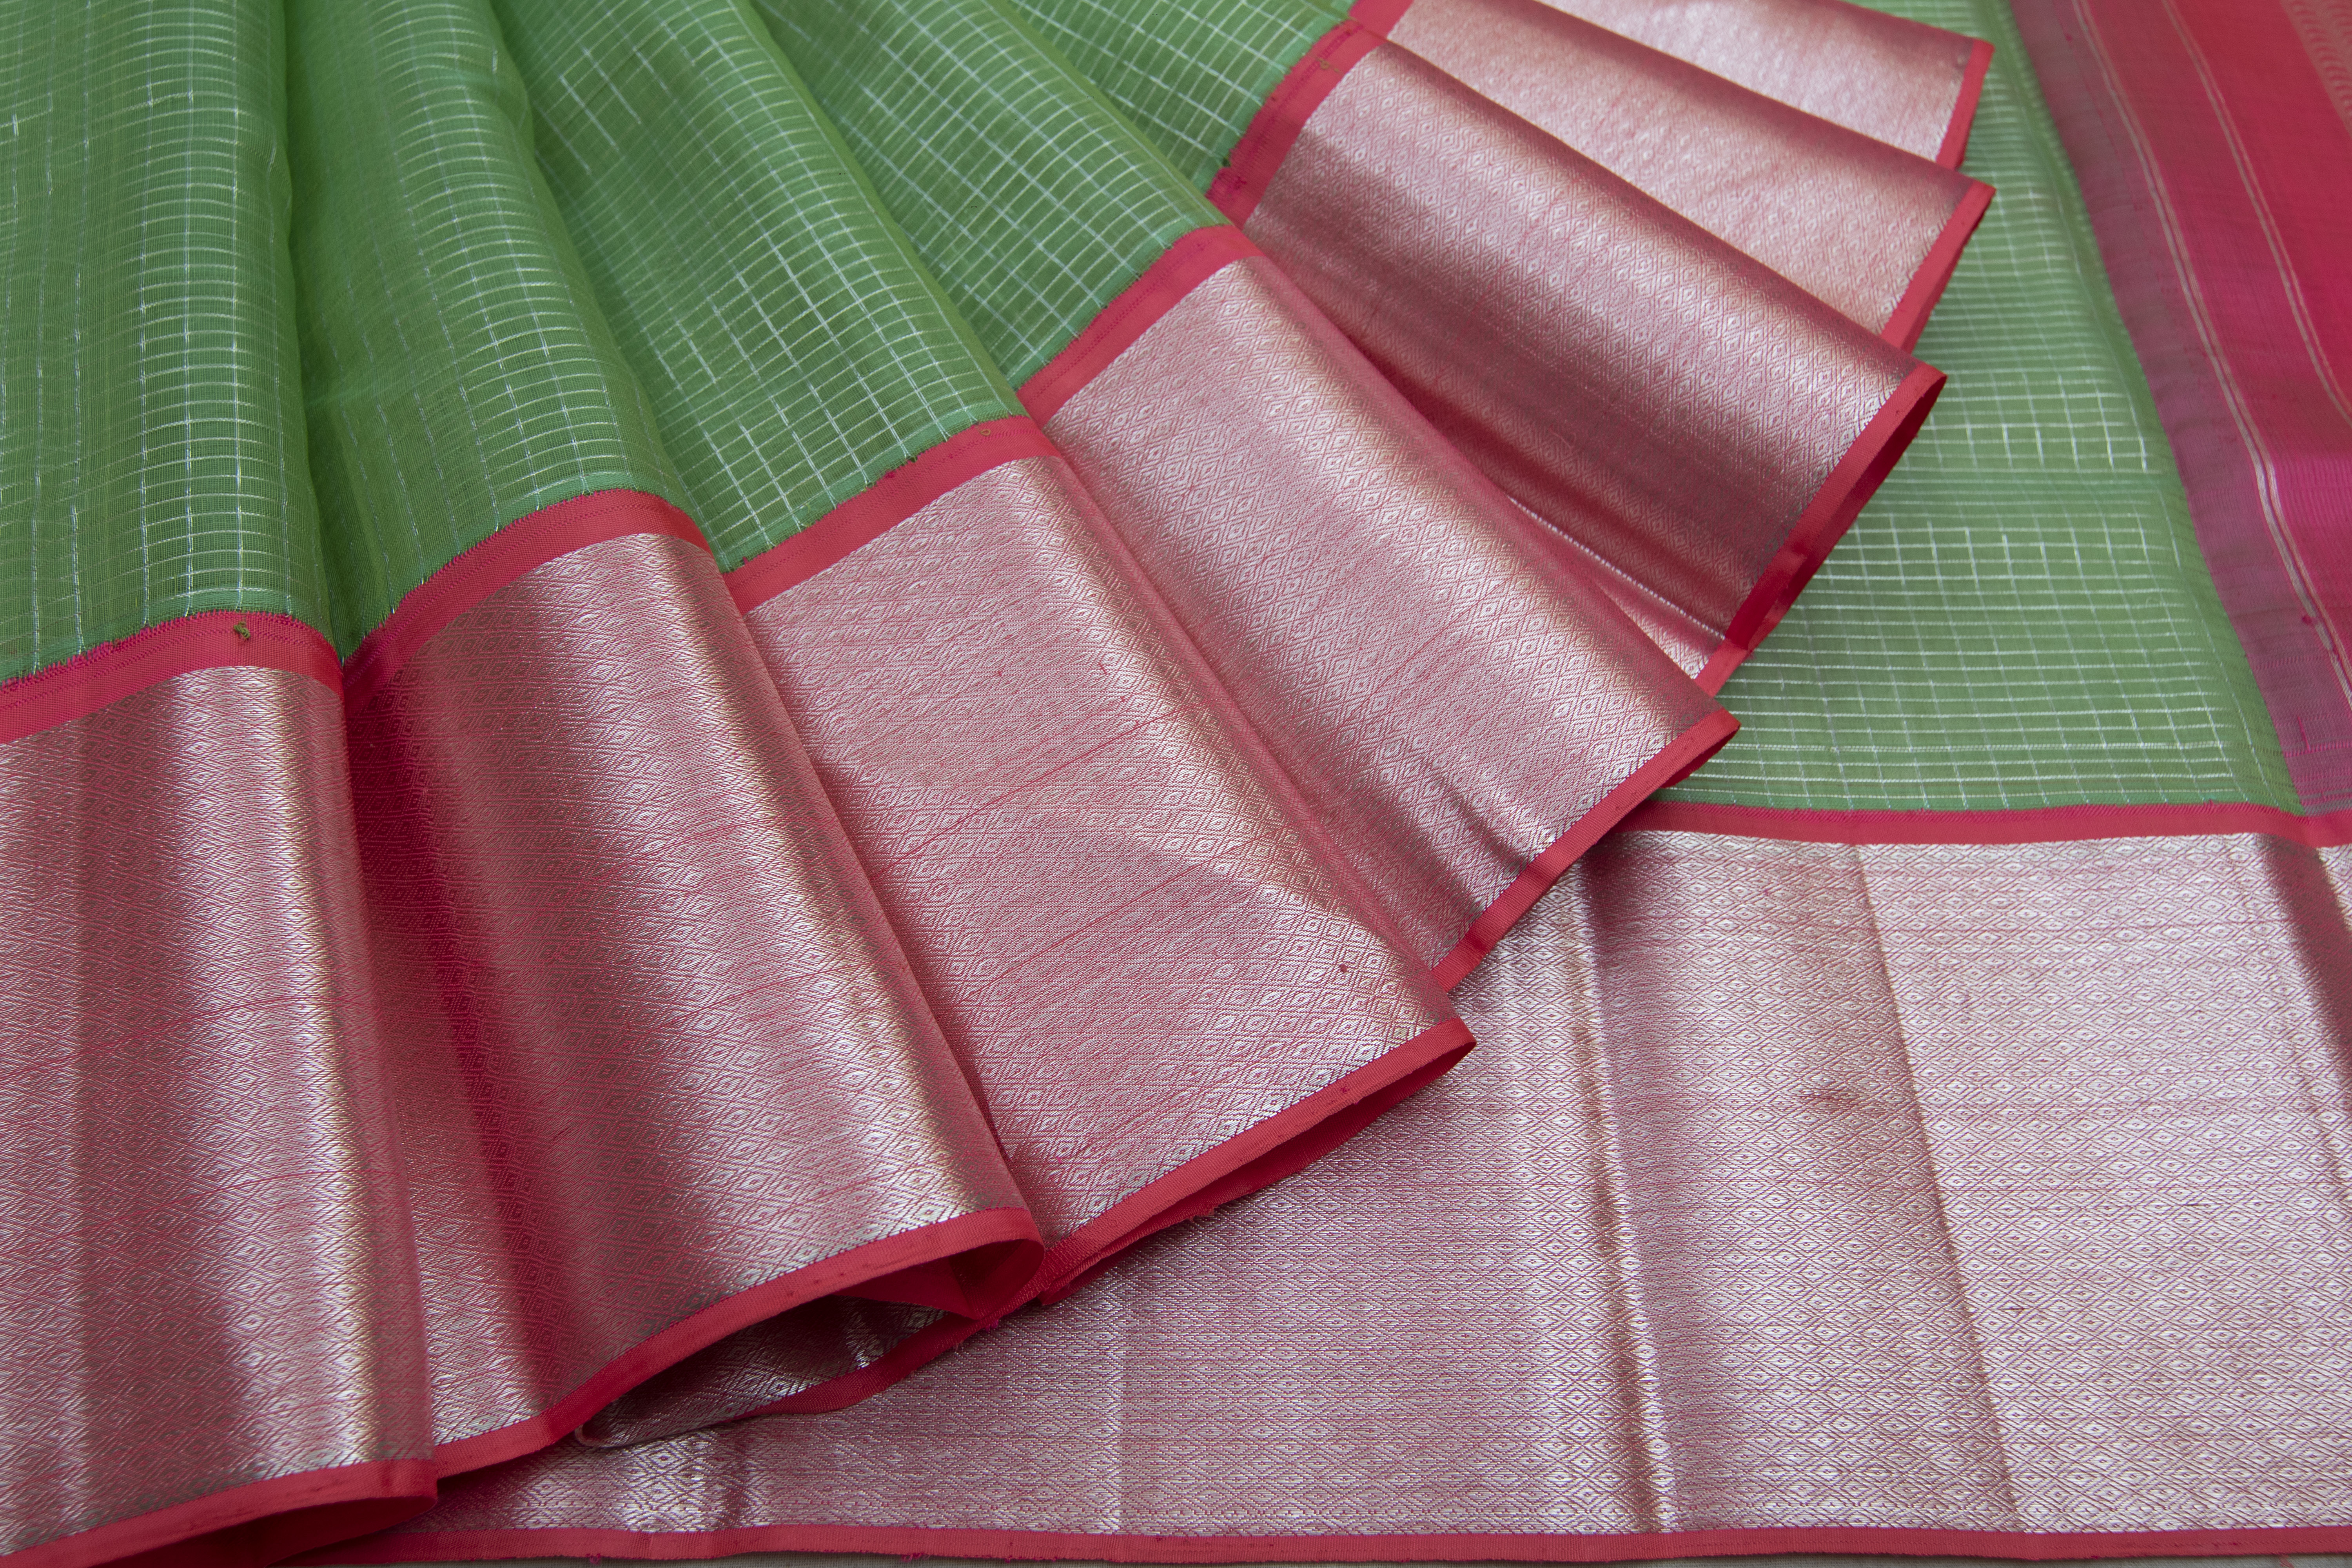
wedding, wear, pink, textile, linens, magenta, silk